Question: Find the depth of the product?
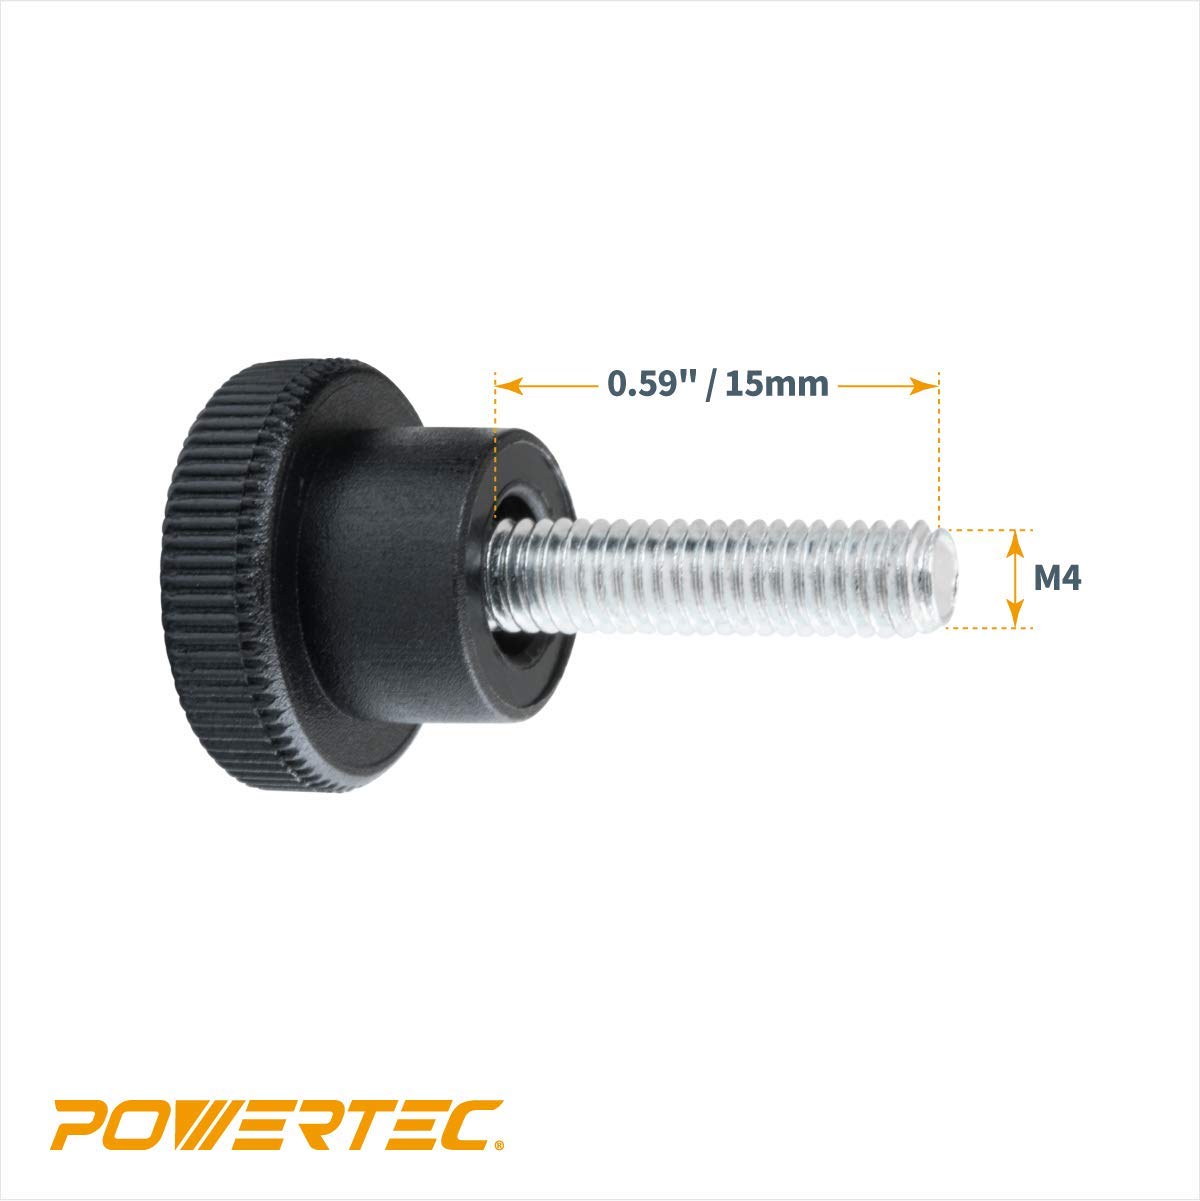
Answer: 15.0 millimetre